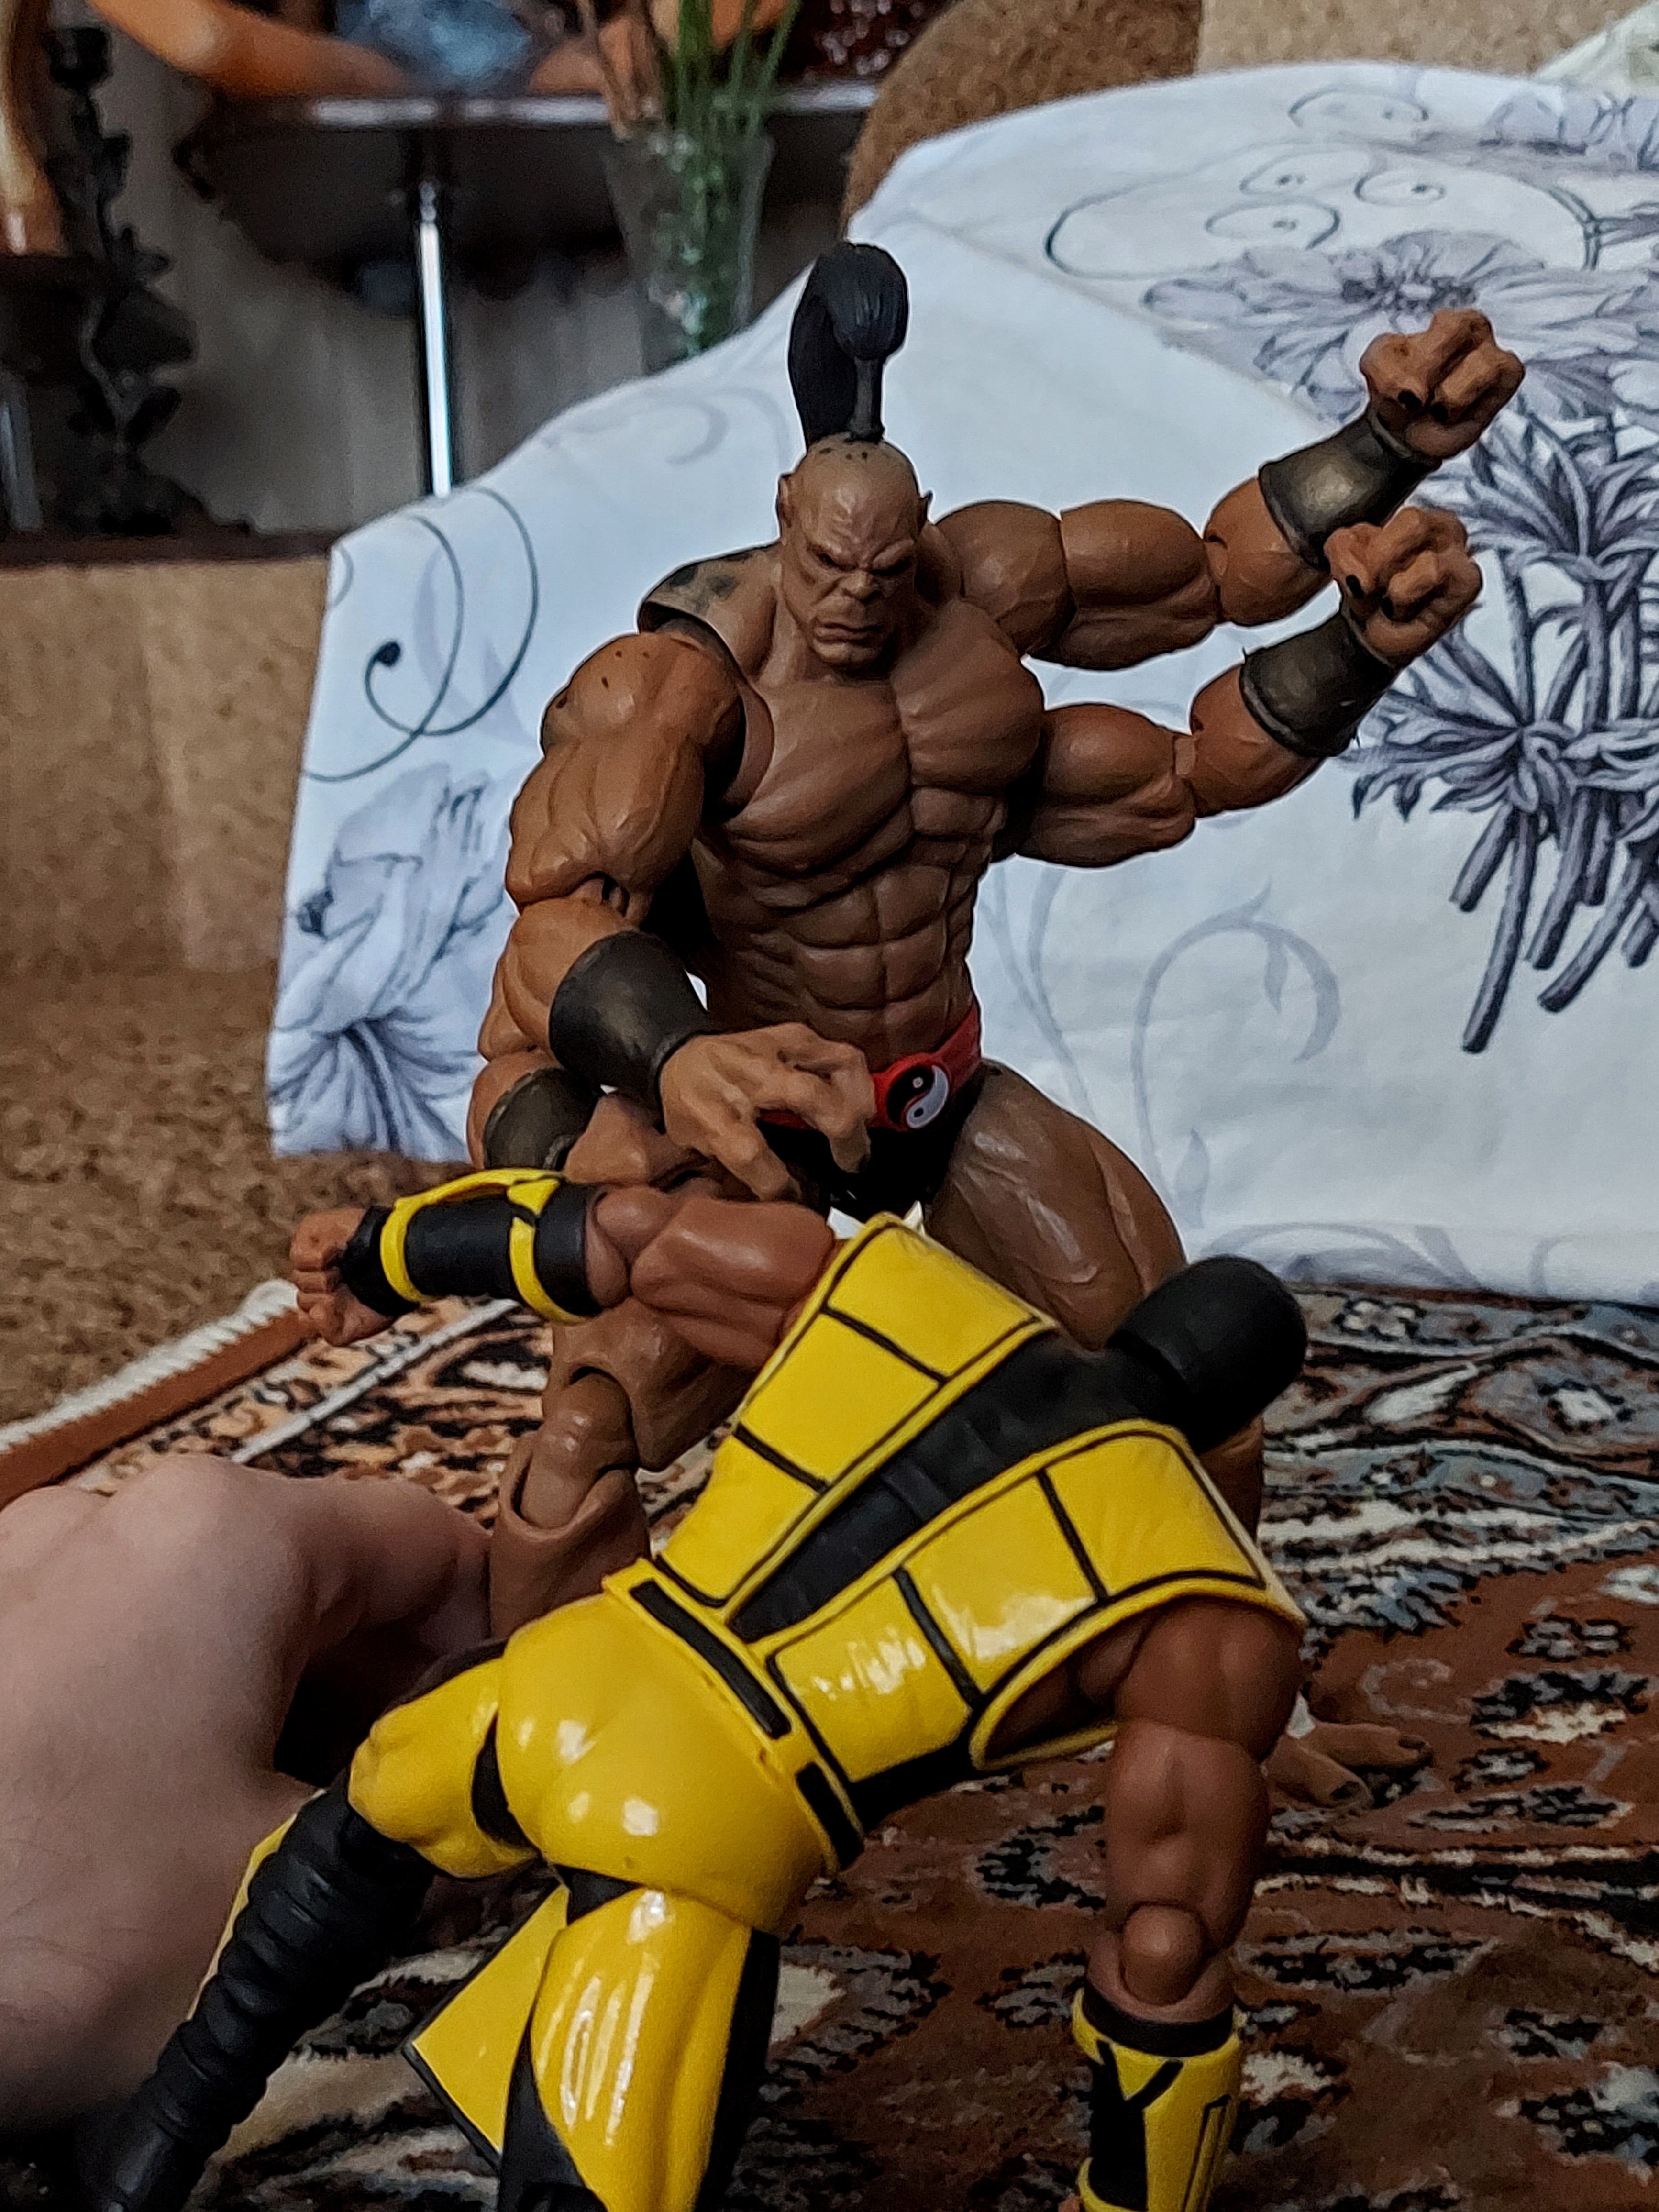
Shokan, storm, collectibles, warrior, fighter, action, figure, bodybuilder, plant, bodybuilding, thigh, art, shorts, chest, Barechested, event, abdomen, underpants, briefs, human leg, fictional character, action figure, fiction, fun, undergarment, superhero, hero, comics, illustration, costume, adventure, physical fitness, competition event, belt, mythology